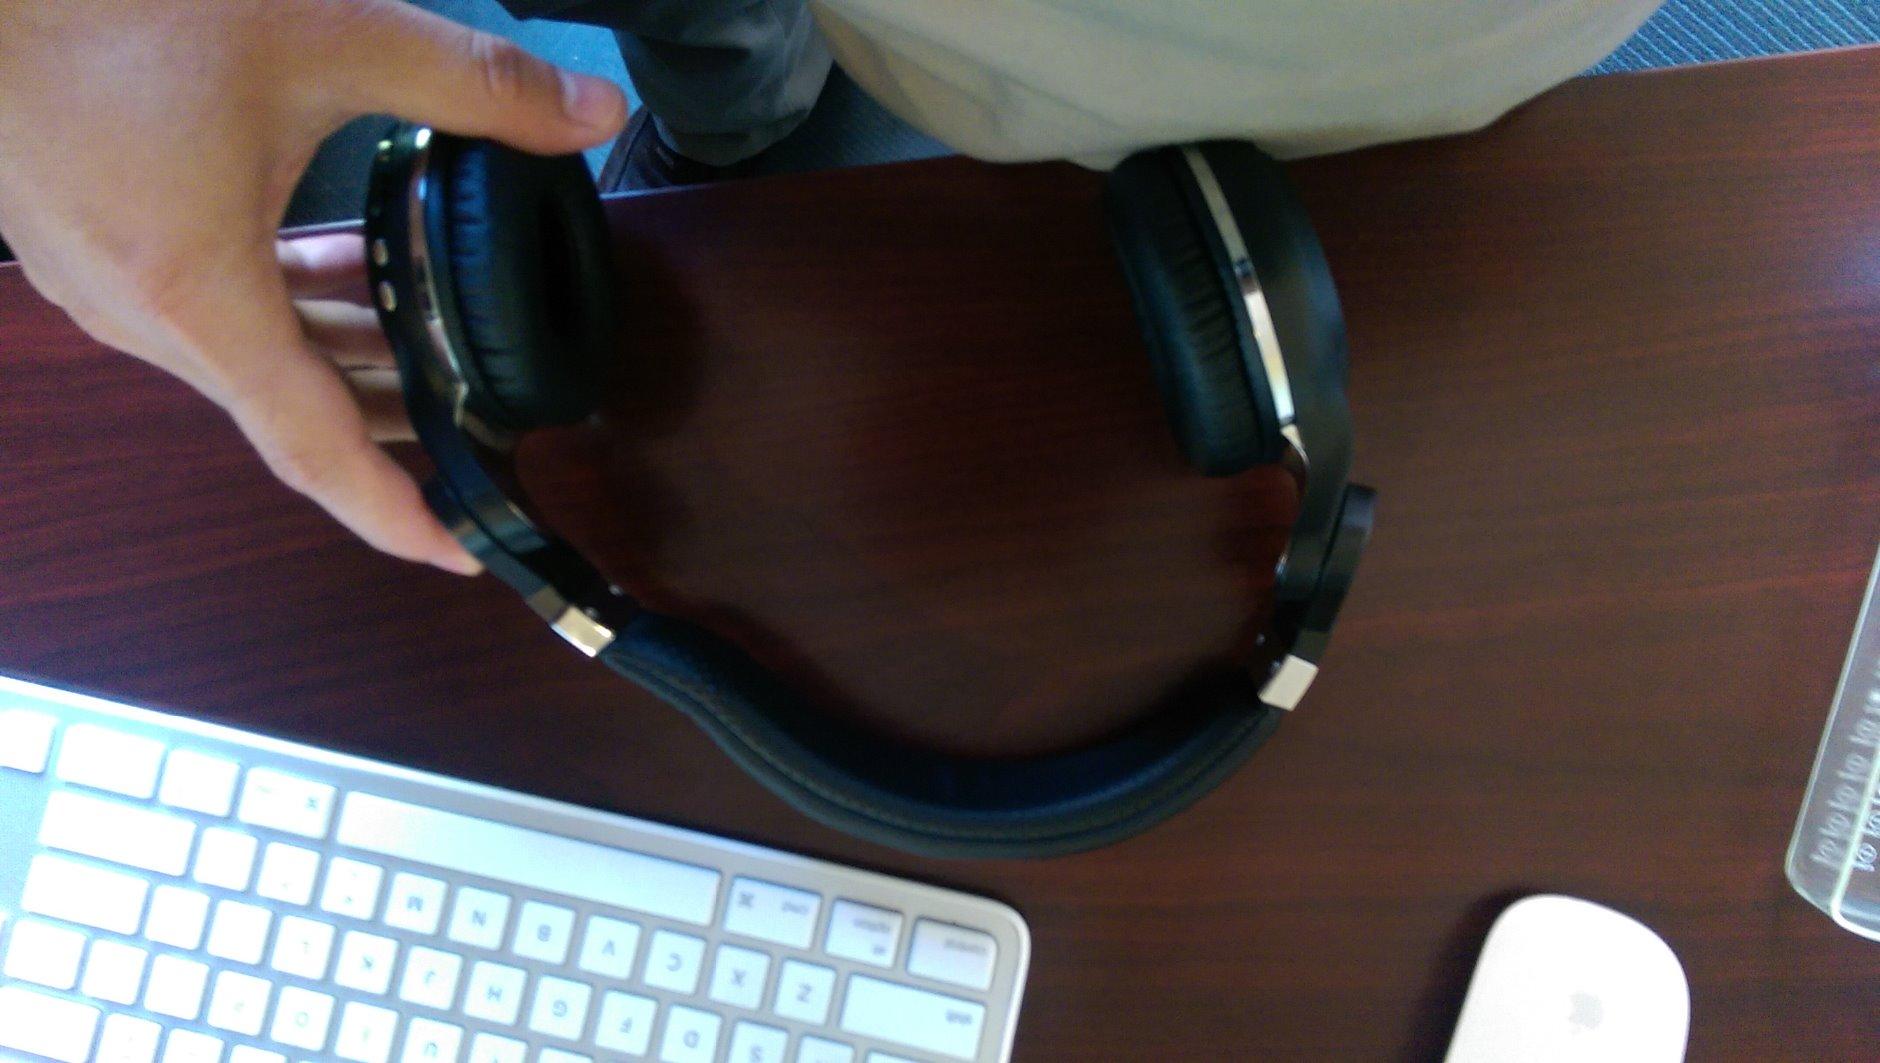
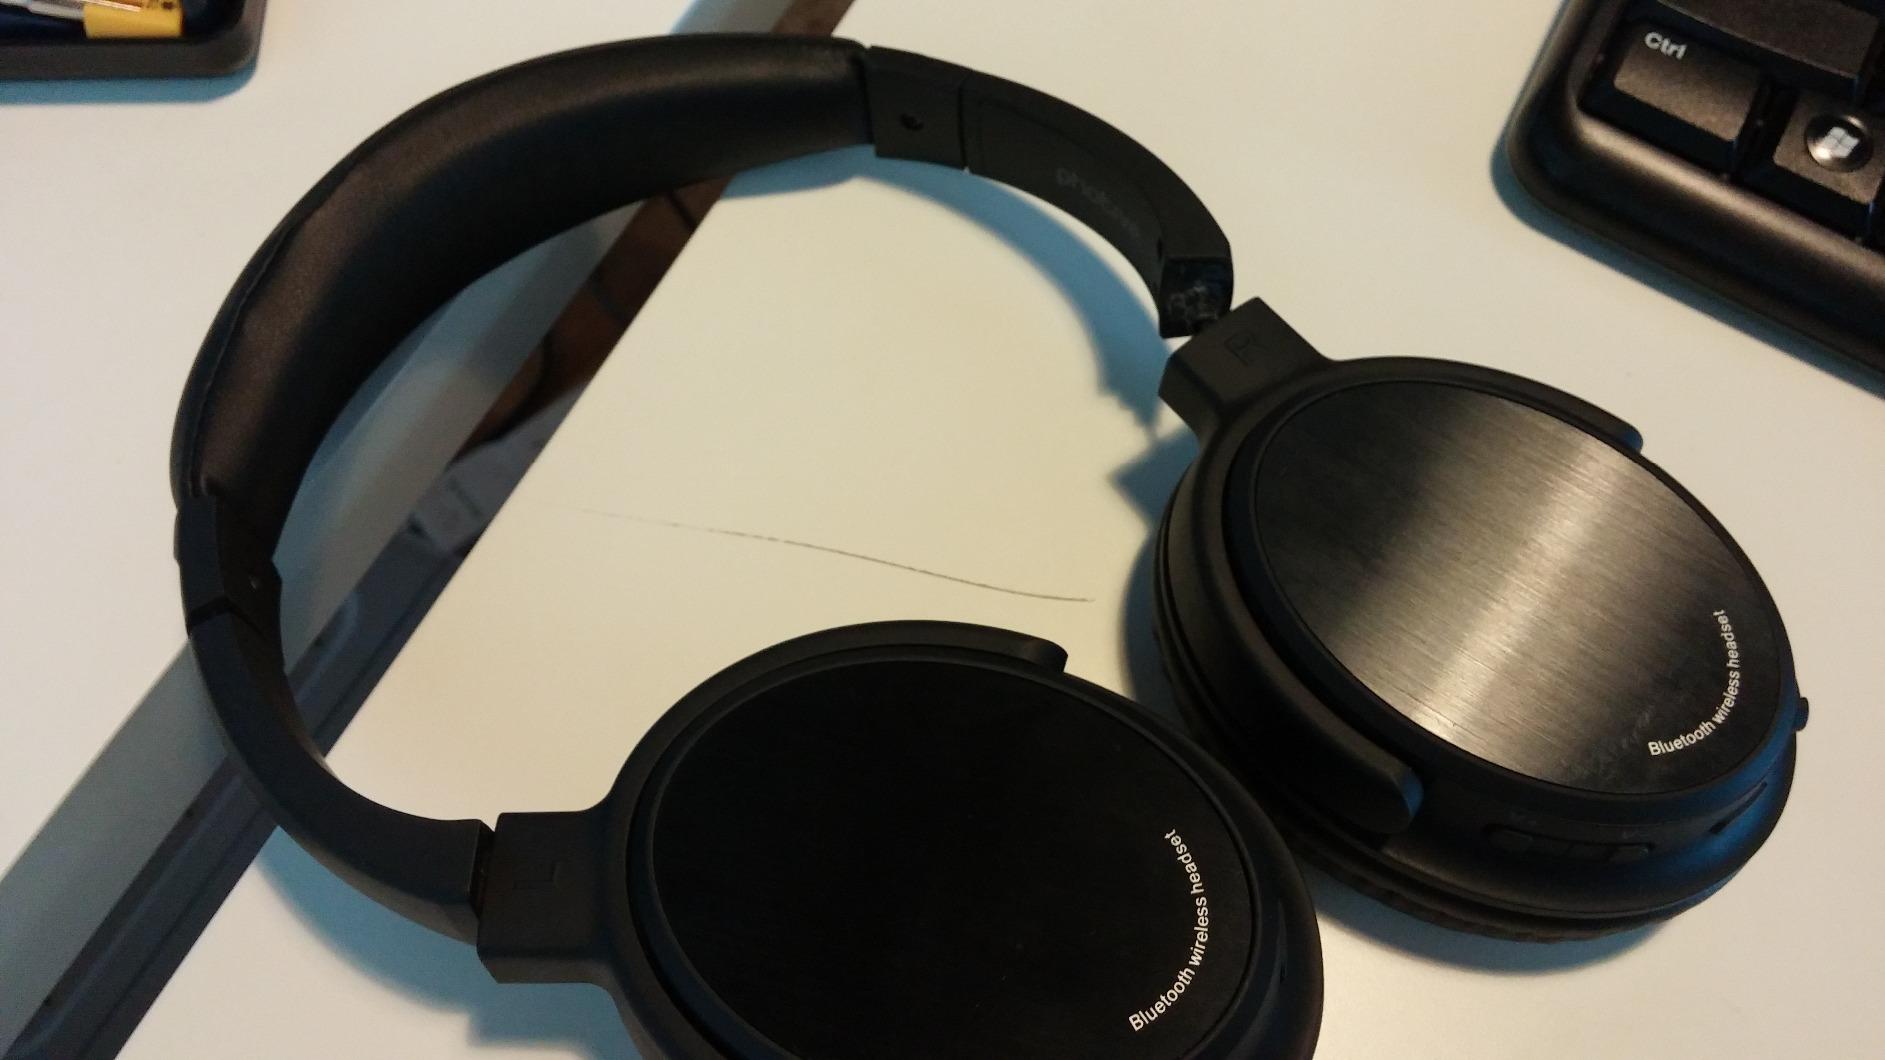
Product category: headphones
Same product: no